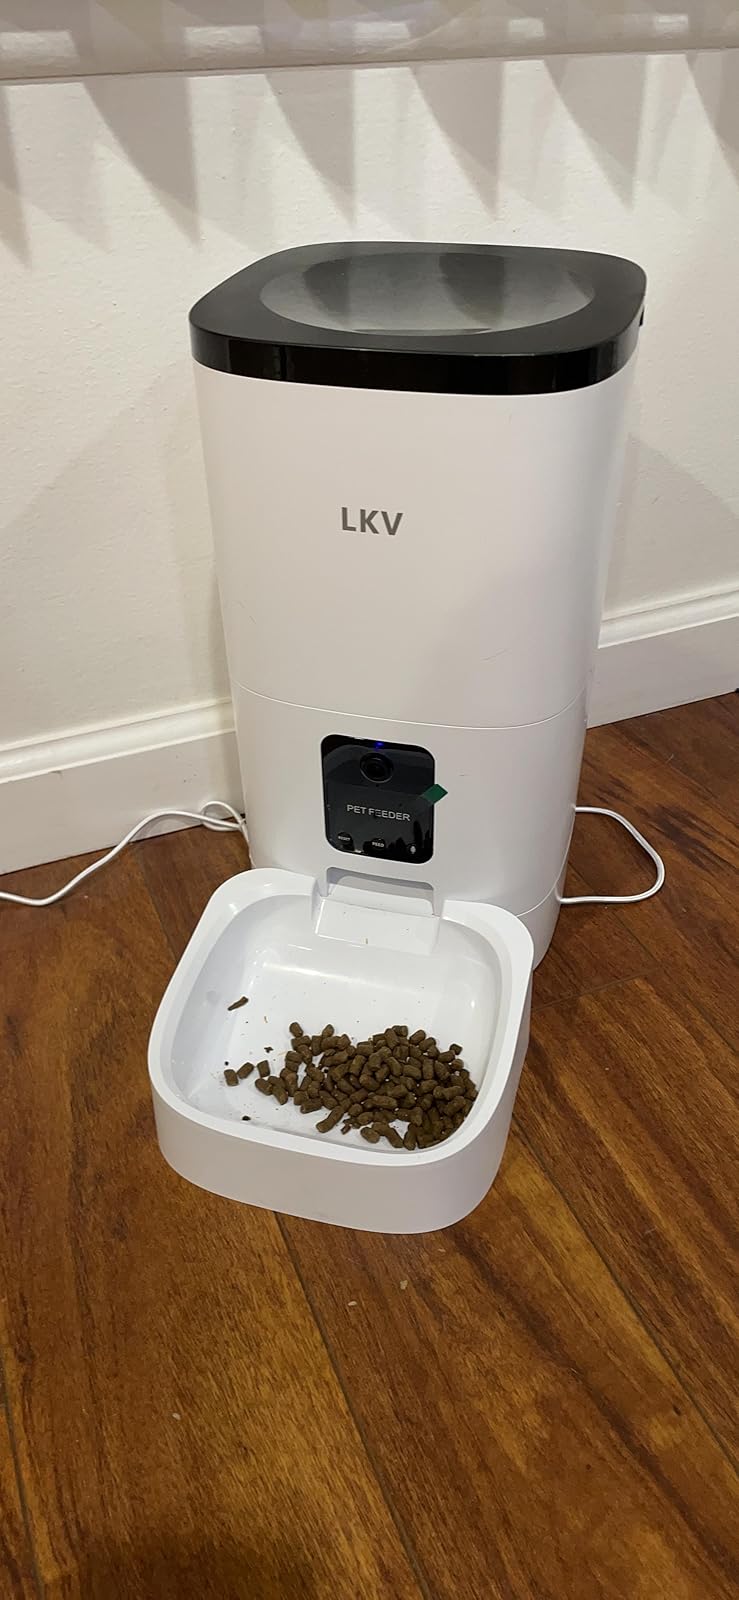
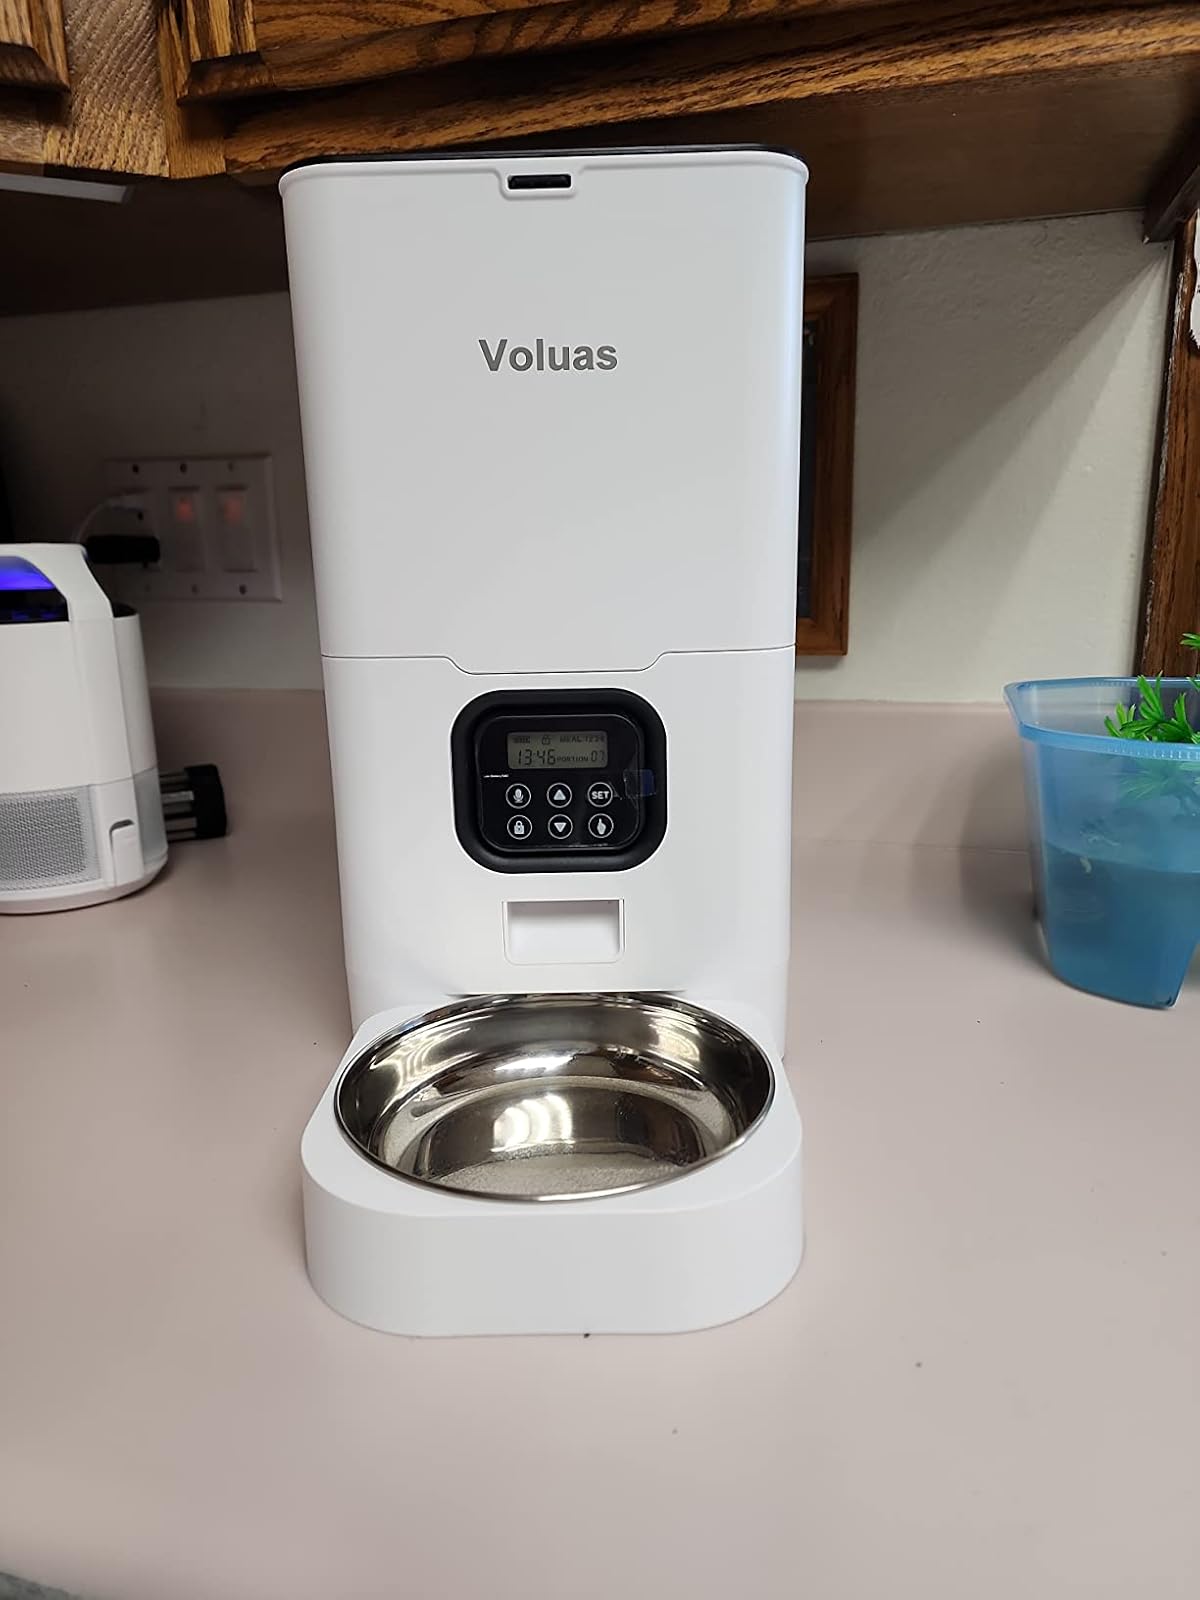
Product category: items_feeder
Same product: no